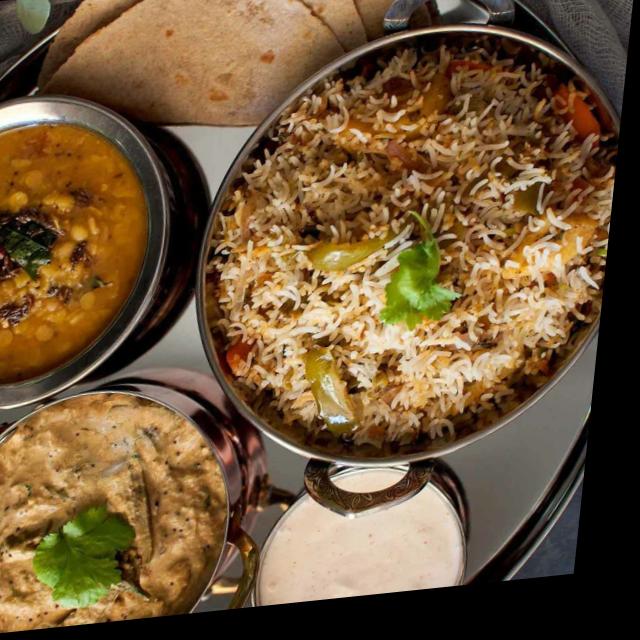
Dish: biryani